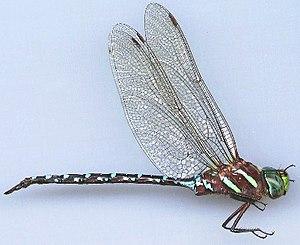
L'æschne à tubercules est une espèce d'insectes de la famille des Aeshnidae appartenant au sous-ordre des anisoptères dans l'ordre des odonates. Elle a été décrite en 1908 par l'entomologiste canadien Edmund Murton Walker.
Edmund Murton Walker est un entomologiste canadien reconnu pour la découverte de la famille des Grylloblattidae et du genre Grylloblata chez les Orthoptères et pour son travail remarquable sur l'ordre des Odonates. Sa famille est d'origine britannique, il est né à Windsor en Ontario, au Canada, fils ainé de Sir Byron Edmond Walker. En 1943, il se maria avec Norma Ford, l'une de ses anciennes étudiantes. Il mourut le 14 février 1969 à Toronto.